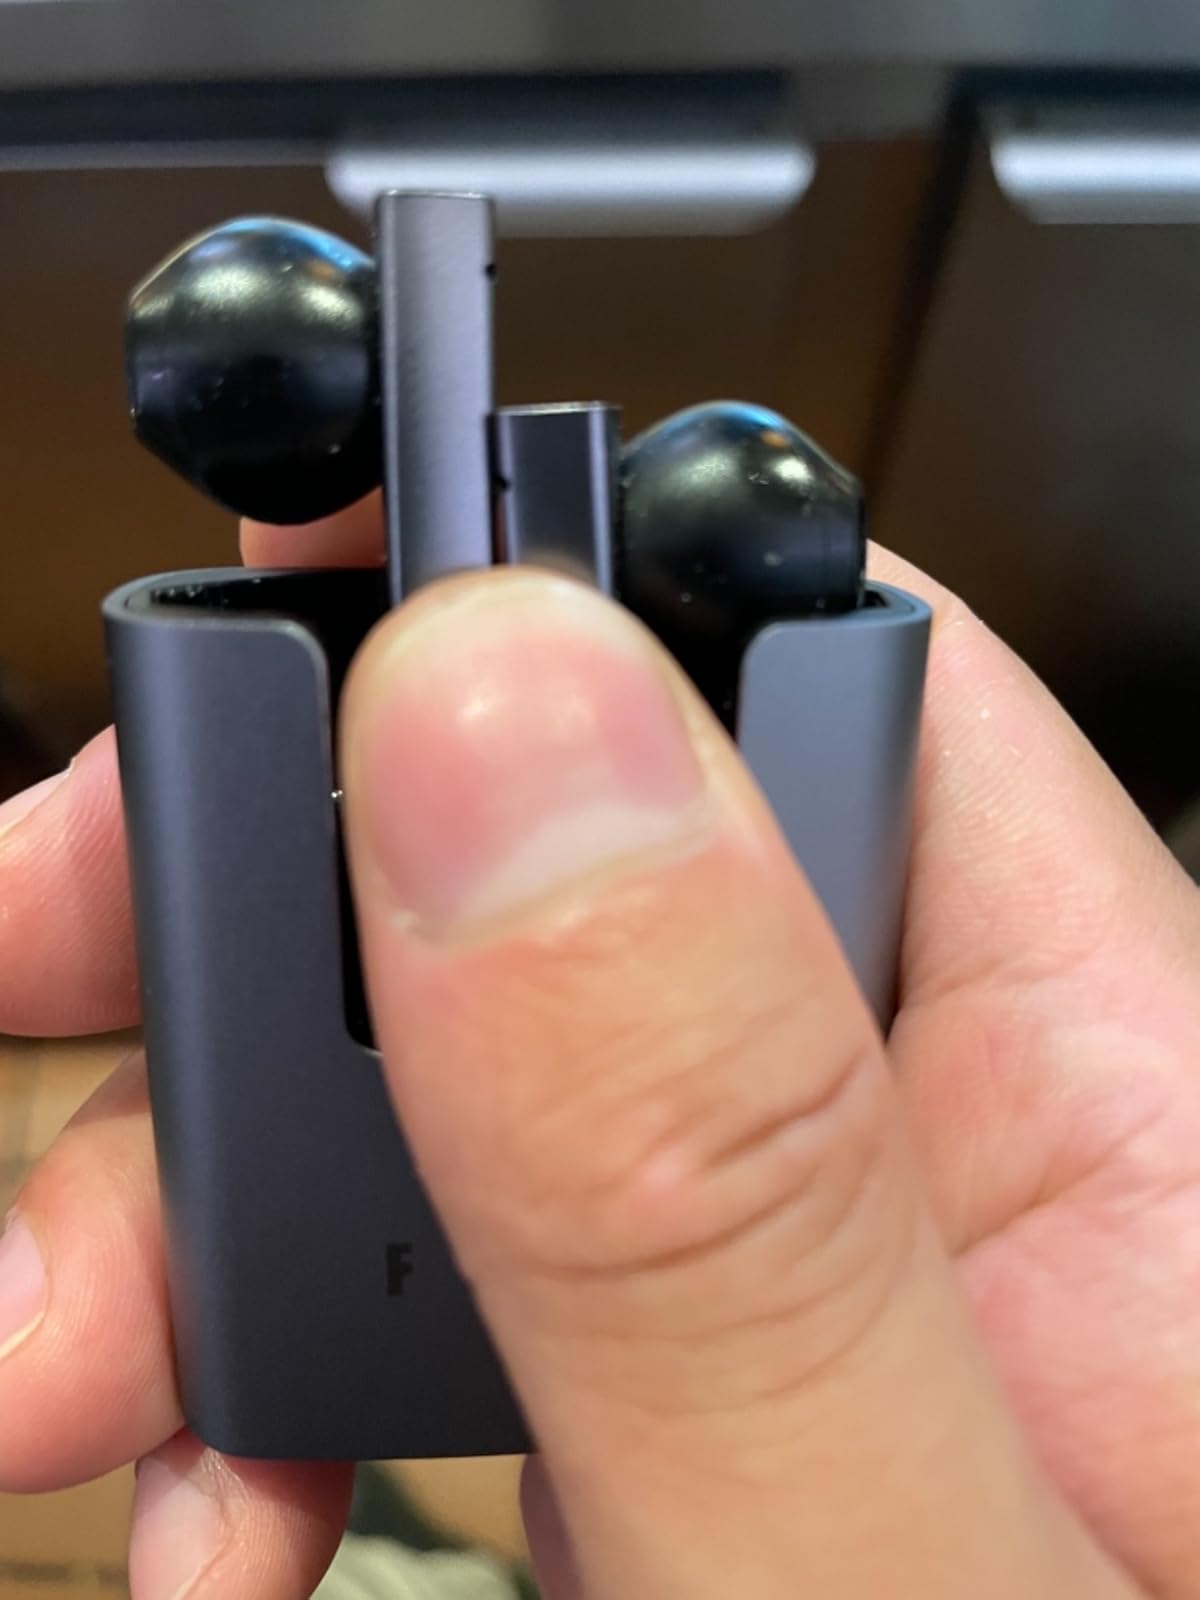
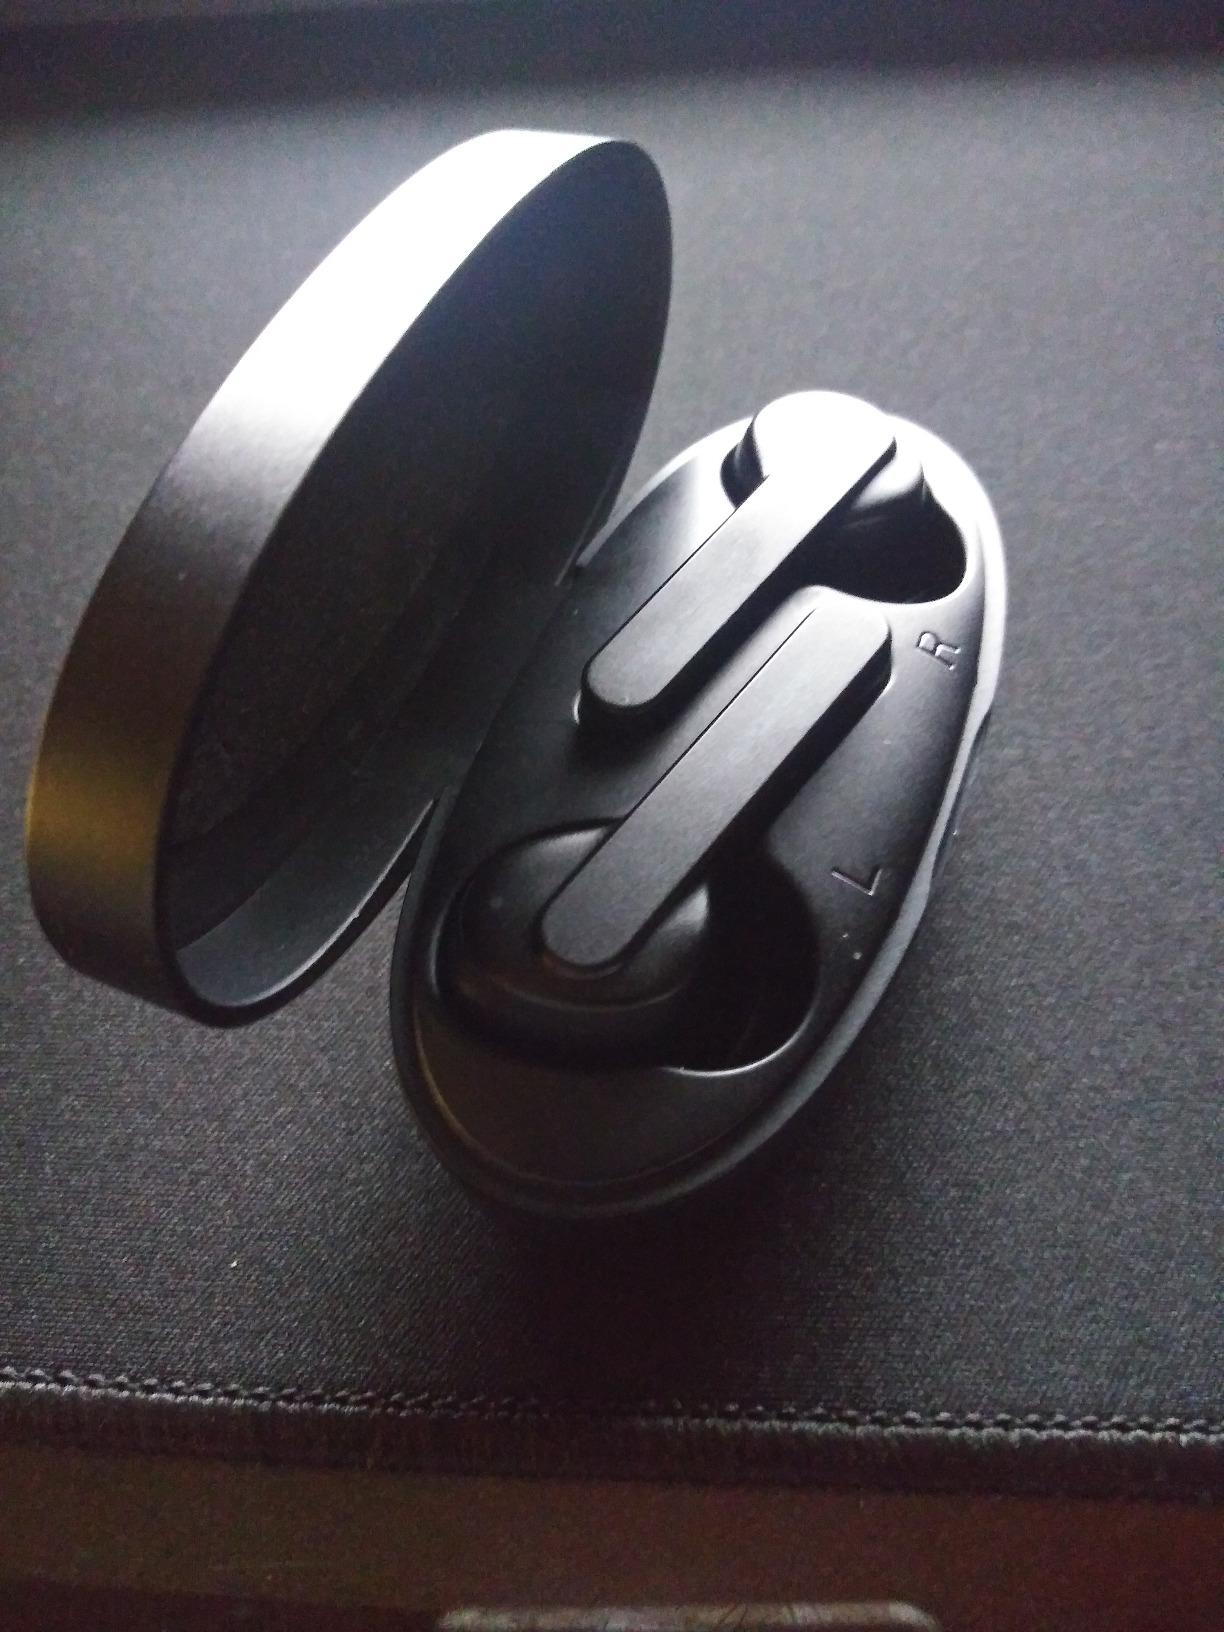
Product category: earbuds
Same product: no